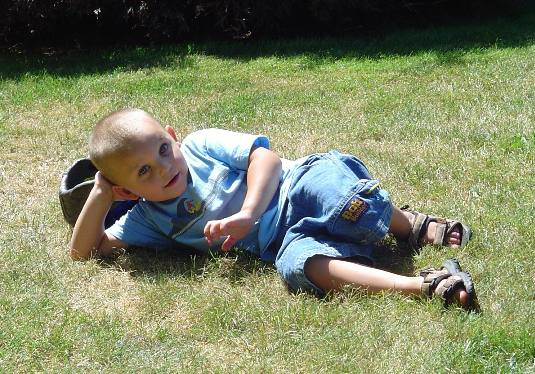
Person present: Yes